Coordination polymer

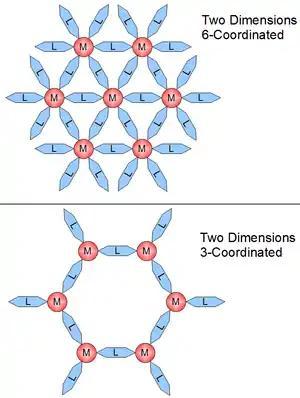
Figure 2. Shows planar geometries with 3 coordination and 6 coordination.

The structure and dimensionality of the coordination polymer are determined by the linkers and the coordination geometry of the metal center. Coordination numbers are most often between 2 and 10. Examples of various coordination numbers are shown in planar geometry in Figure 2. In Figure 1 the 1D structure is 2-coordinated, the planar is 4-coordinated, and the 3D is 6-coordinated.